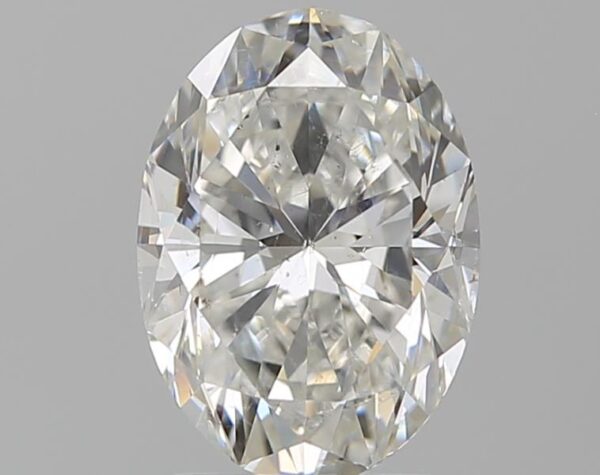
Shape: oval
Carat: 1.9
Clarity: SI1
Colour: G
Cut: GD
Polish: EX
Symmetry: EX
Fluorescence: N
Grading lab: GIA
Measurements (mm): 9.32 x 6.73 x 4.47